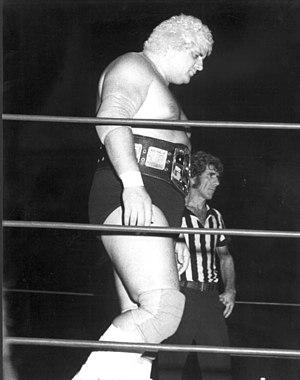
Le WWE Hall of Fame est une institution qui honore d'anciens employés de la World Wrestling Entertainment et d'autres figures qui ont contribué au catch et au divertissement sportif en général.